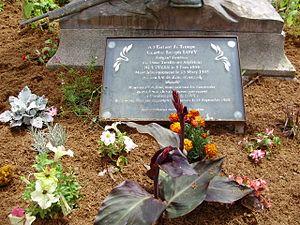
Il s'agit de la plaque apposée aux pieds du monument à la mémoire de Ch Lovy érigé à Tulle (Corrèze) créé par Constant Auguste Thomsen, sculpteur et qui reprend les anciennes inscriptions du socle aujourd'hui supprimé
Charles Joseph Lovy est un enfant de troupe né le 5 juin 1880 à Tulle. Sergent au 2ᵉ régiment de tirailleurs algériens, il est mort au combat de Ksar el Azoudj, près de Béchar le 29 mars 1903.